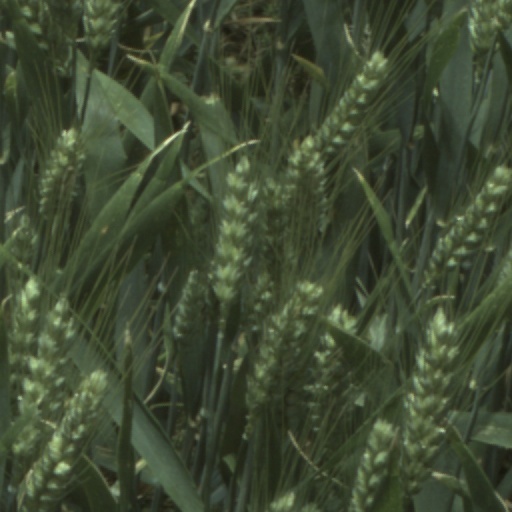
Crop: wheat